Herbert von Karajan

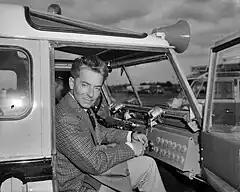
Herbert von Karajan at Amsterdam Airport Schiphol, Netherlands in 1963

Karajan's career continued to thrive at the beginning of the war. In 1939, the Berlin State Opera appointed him State Kapellmeister and conductor of concerts by the Prussian State Orchestra. He then became music director of the Staatskapelle Berlin, with which he toured Rome with extraordinary success. The next year, his contract in Aachen was discontinued. His marriage to Anita Gütermann (with one Jewish grandparent) and the prosecution of his agent Rudolf Vedder also contributed to his temporary professional decline, leaving him few engagements beyond a limited season of concerts with the Staatskapelle. However, the subscription concerts he conducted with the Staatskapelle during the war were critically acclaimed and generated great media interest.